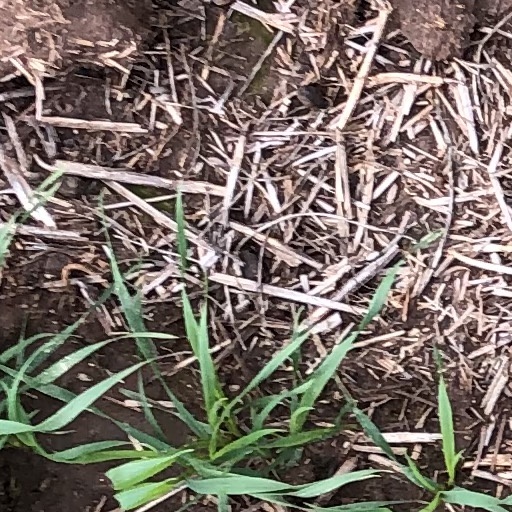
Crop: wheat